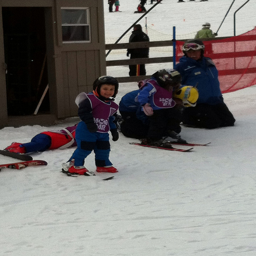
Small children stand on the snow ready to ski.
A young kid stands on his snow skis.
A couple of small children on skis in the snow.
a few little kids that are skiing on some snow
A child is walking next to other people.